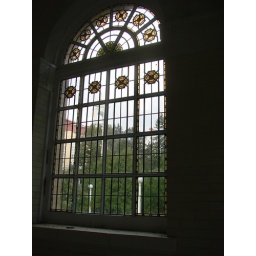
West Baden Springs Hotel viewed through window in caretakers' building